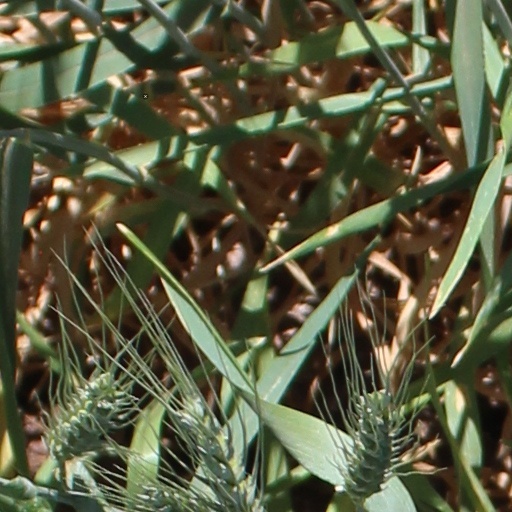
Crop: wheat